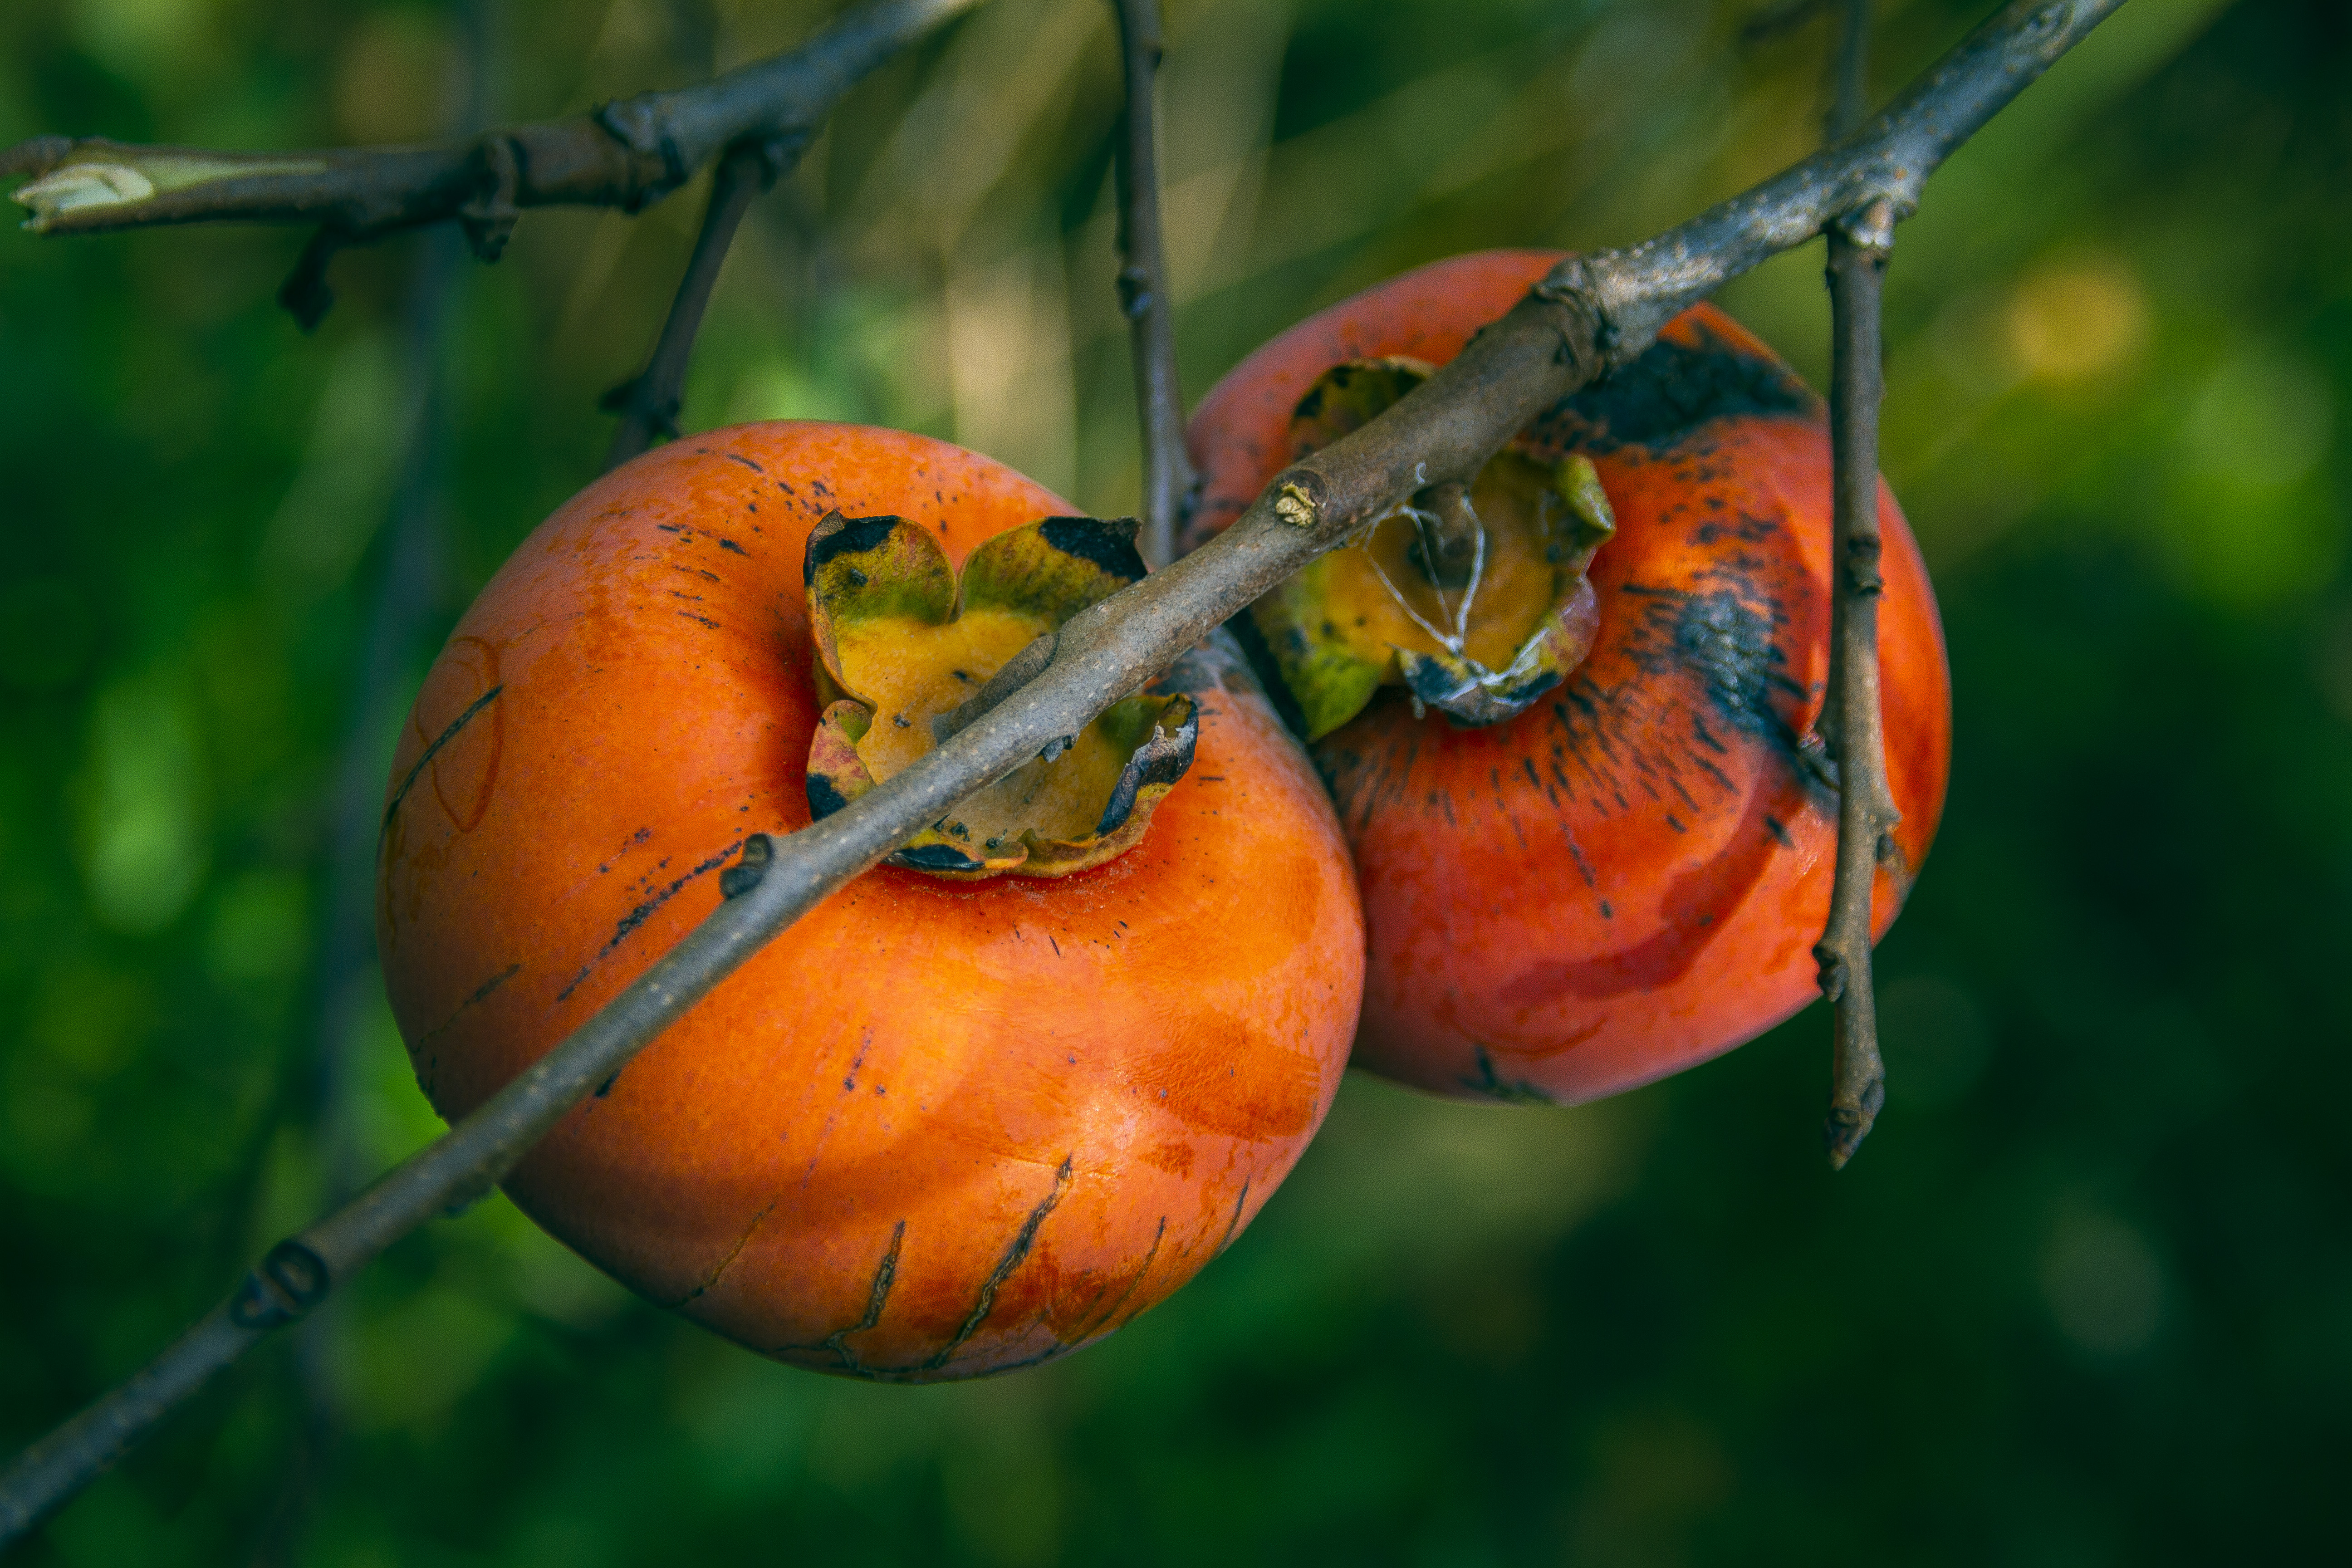
Fruit Persimmon, persimmon, autumn, harvest, fruit, sun, garden, tree, orange, fruit tree, plant, common persimmon, ebony trees and persimmons, leaf, macro photography, vegetarian food, sky, diospyros, organism, still life photography, food, plant stem, produce, flower